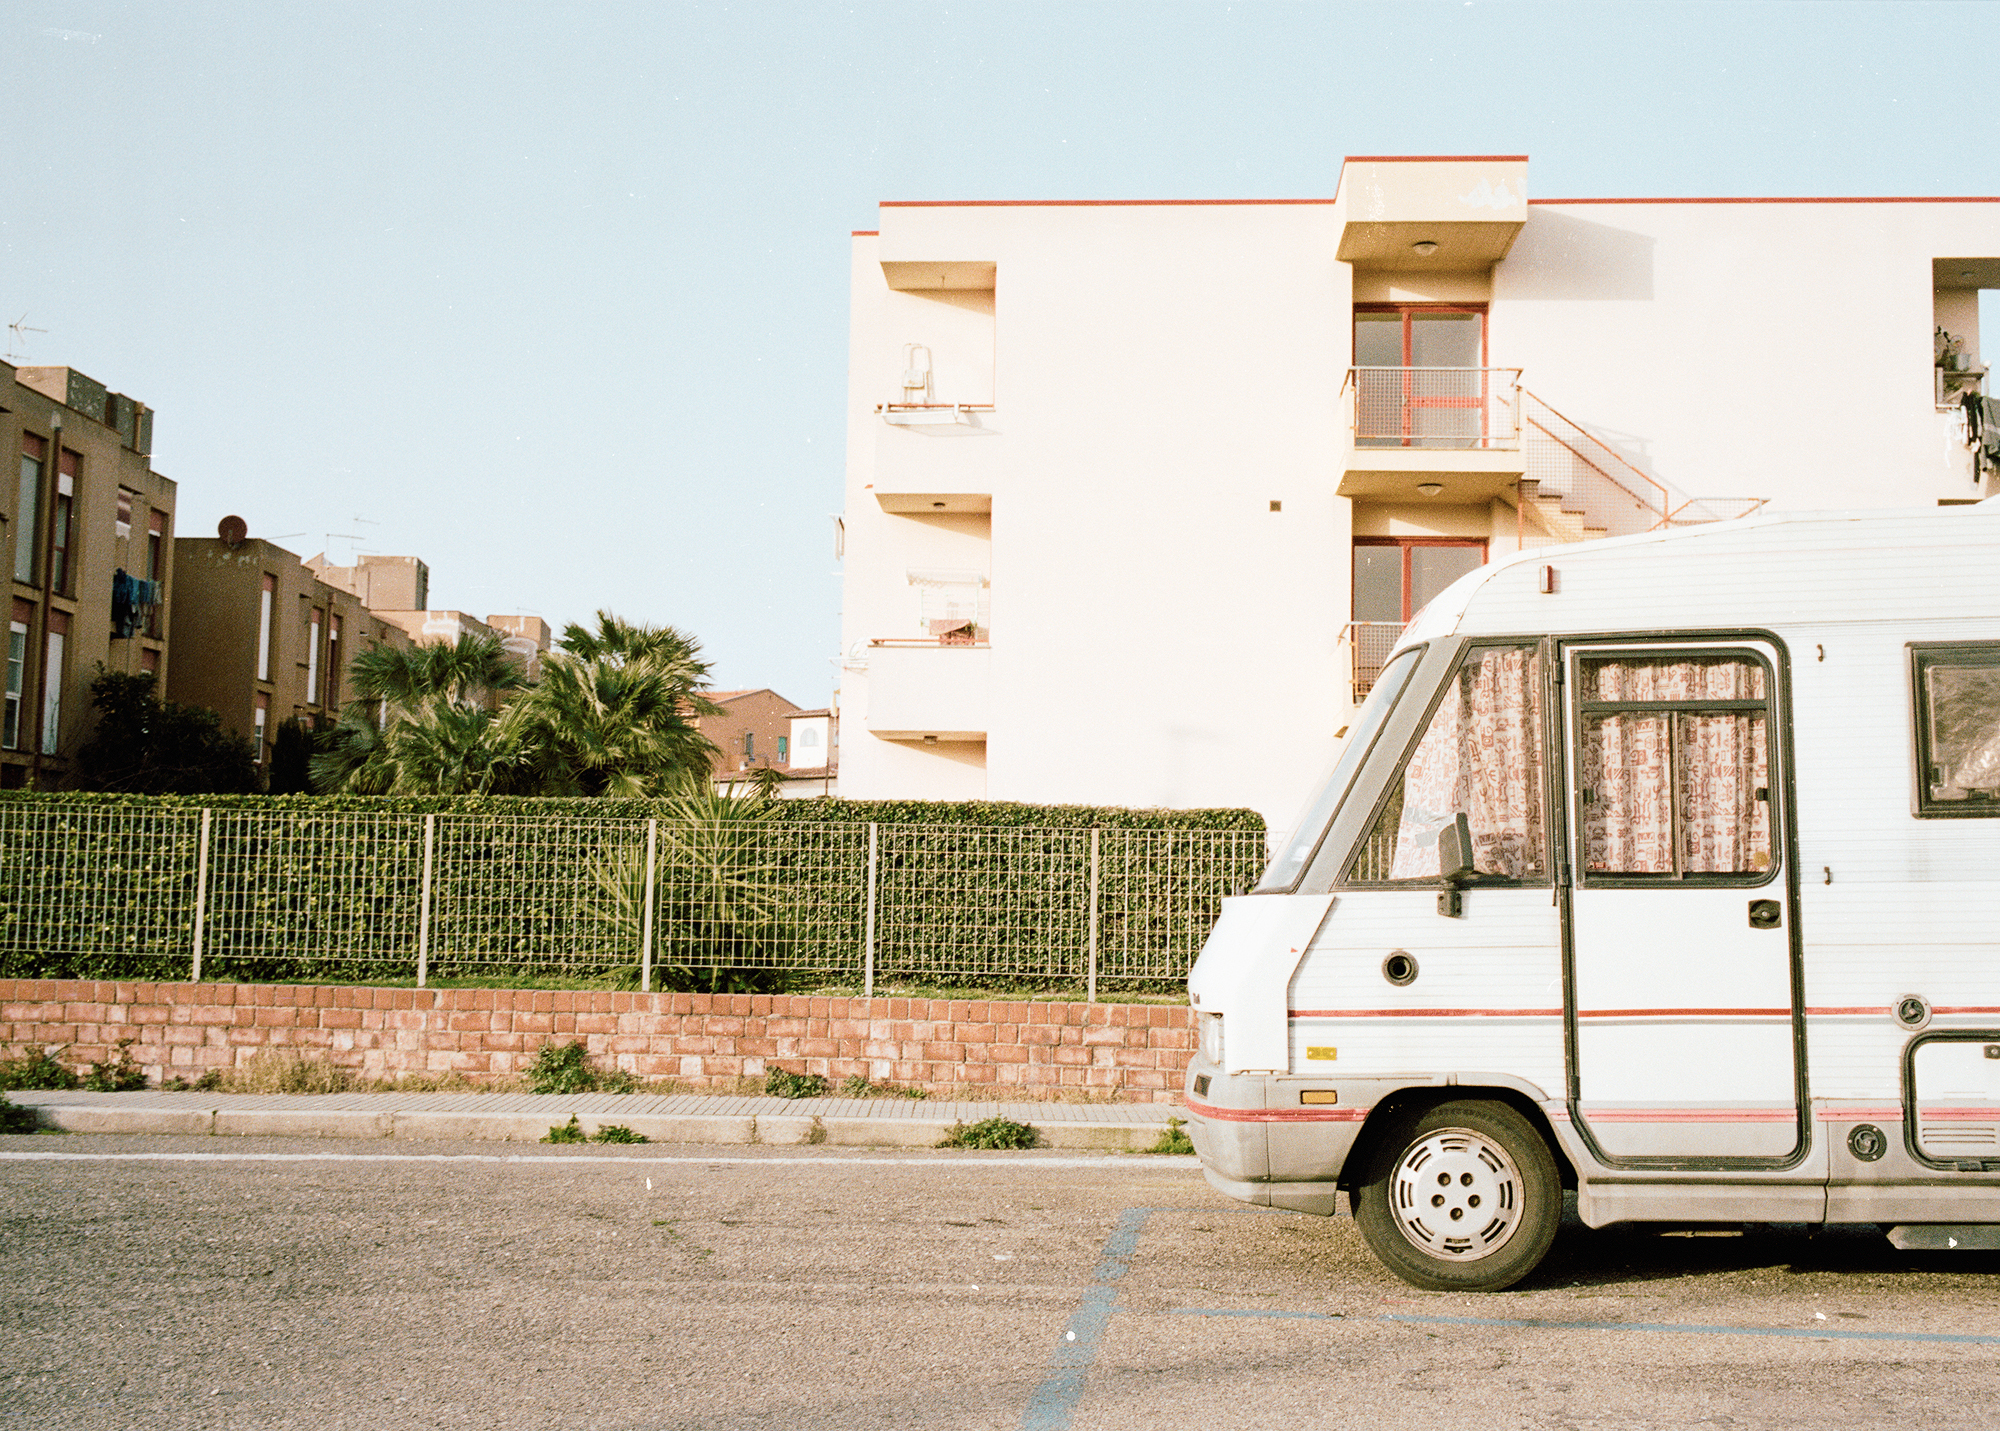
sky, Automotive parking light, vehicle, wheel, building, plant, tire, motor vehicle, window, light commercial vehicle, asphalt, automotive design, automotive exterior, house, road surface, commercial vehicle, rolling, truck, van, automotive lighting, tree, automotive wheel system, road, vehicle door, street, facade, fence, public utility, compact van, landscape, travel, apartment, concrete, car, minivan, city, suburb